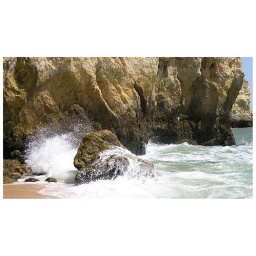
waves exploding on the rocks of the beach - created in Lagos, Portugal 2006 - see in original!